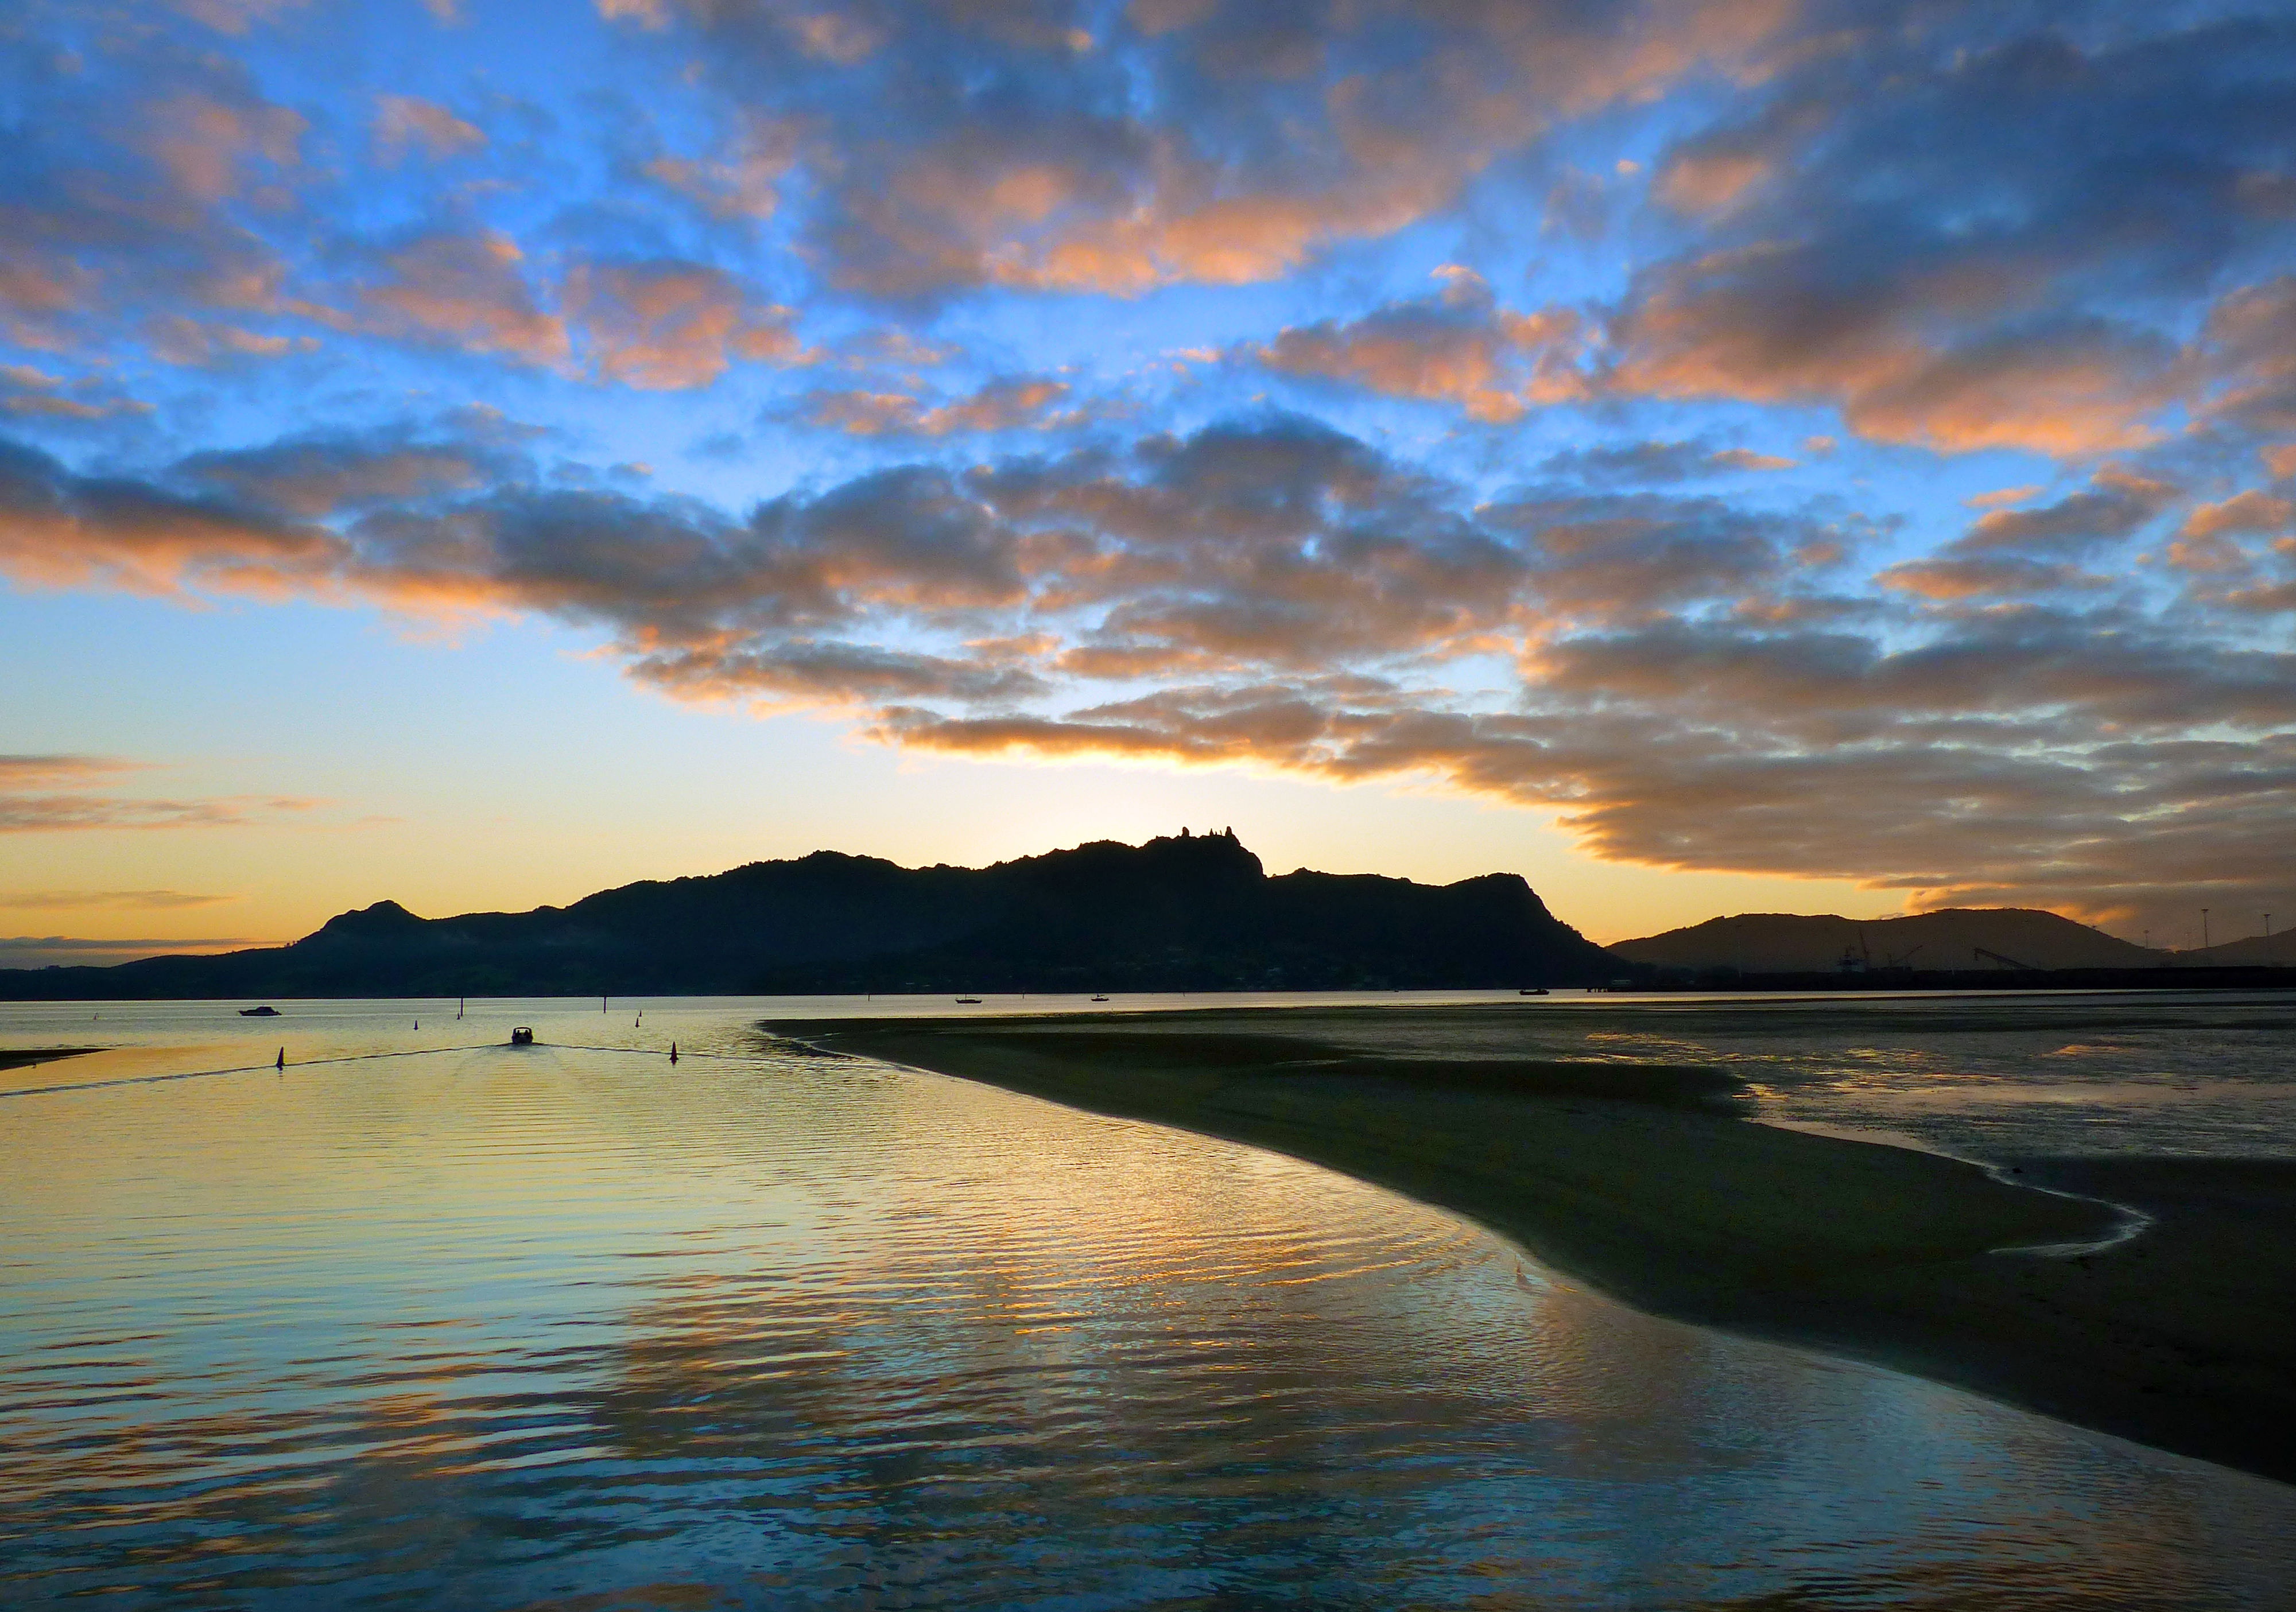
beach, sea, coast, ocean, horizon, cloud, sky, sunrise, sunset, morning, shore, wave, lake, dawn, dusk, evening, reflection, bay, body of water, lumixfz200, bridgecamera, masdencovenz, loch, afterglow